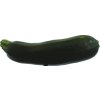
Label: dark_zucchini